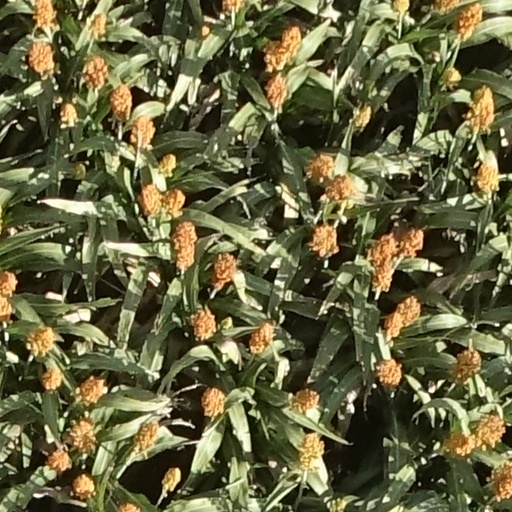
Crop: sorghum